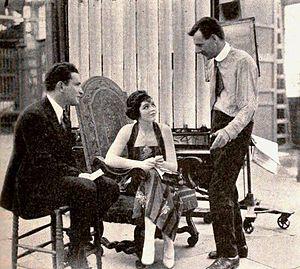
Alan Crosland est un réalisateur, scénariste et producteur américain né le 10 août 1894 à New York aux États-Unis, mort le 16 juillet 1936, dans un accident d'automobile survenu sur Sunset Boulevard à Los Angeles. On lui attribue unanimement le premier film parlant : Le Chanteur de jazz en 1927.